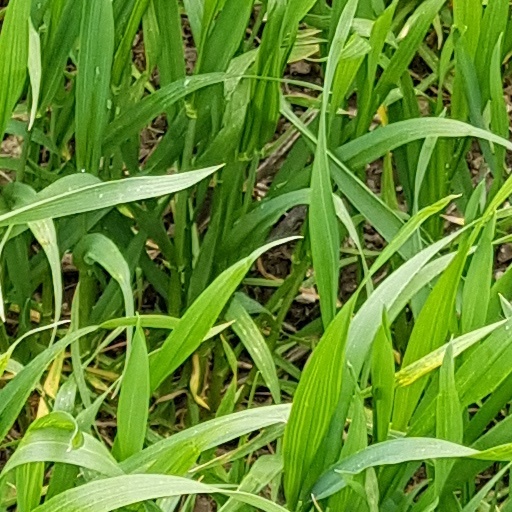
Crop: wheat